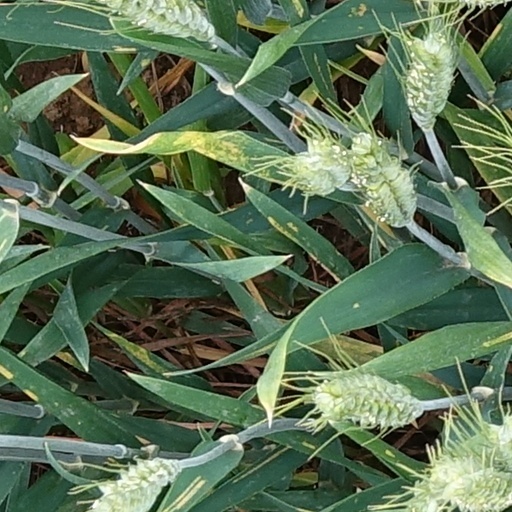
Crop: wheat